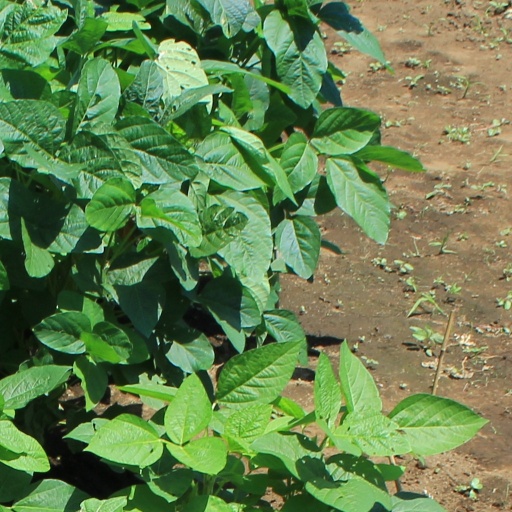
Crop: soybean